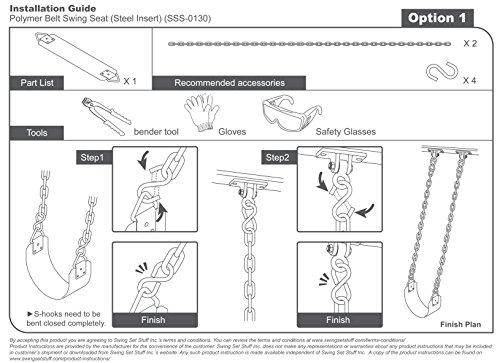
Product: Swing Set Stuff Inc. Commercial Polymer Belt Seat with SSS Logo Sticker Playground Accessory, Blue
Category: Toys & Games | Sports & Outdoor Play | Play Sets & Playground Equipment
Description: Seat only without chain.
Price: $33.74
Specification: ProductDimensions:24.5x6x0.2inches|ItemWeight:3pounds|ShippingWeight:3.95pounds(Viewshippingratesandpolicies)|ASIN:B00BKP6ZNU|Itemmodelnumber:SSS-0130-B|Manufacturerrecommendedage:6-12years